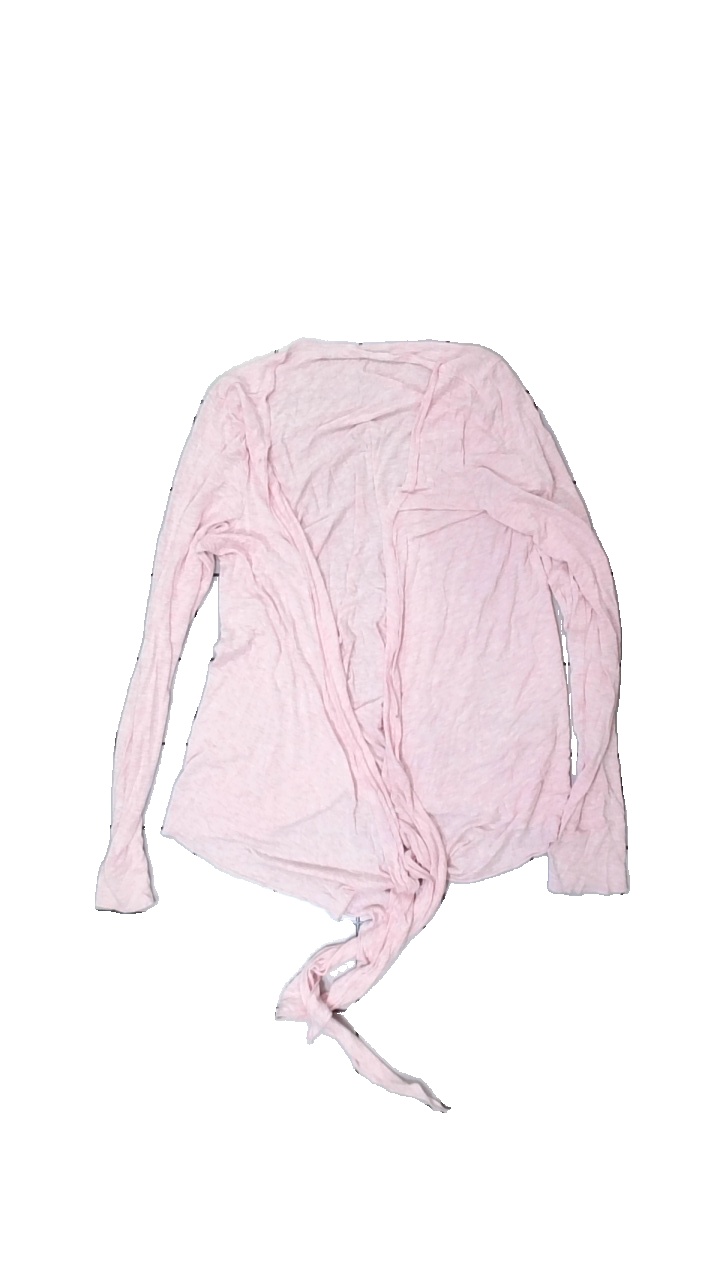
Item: Cardigan (Ladies)
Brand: Crivit
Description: pink women's cardigan
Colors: Pink, White
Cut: Regular, C-collar
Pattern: Other
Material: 100% viscose
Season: All
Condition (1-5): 2
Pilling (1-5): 2
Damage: loose threads
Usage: Export
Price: <50